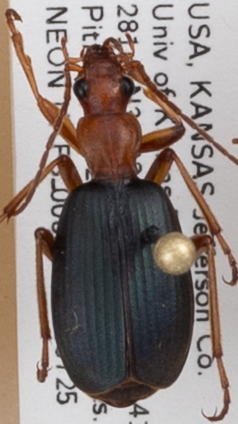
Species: Brachinus alternans
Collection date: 2018-07-25
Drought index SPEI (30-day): -0.932
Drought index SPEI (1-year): -0.638
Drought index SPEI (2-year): -0.524